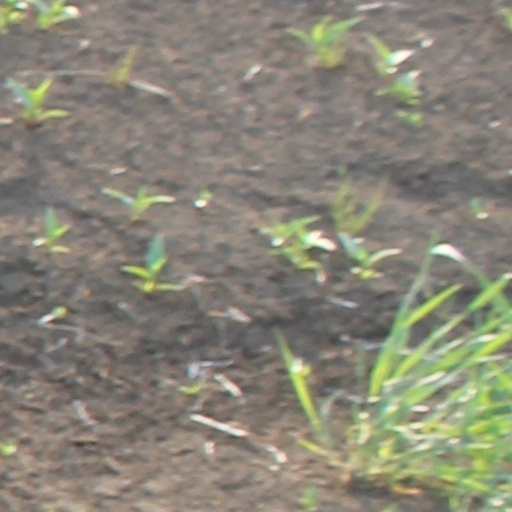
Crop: wheat